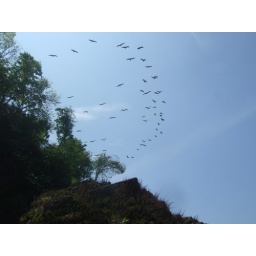
birds in the sky